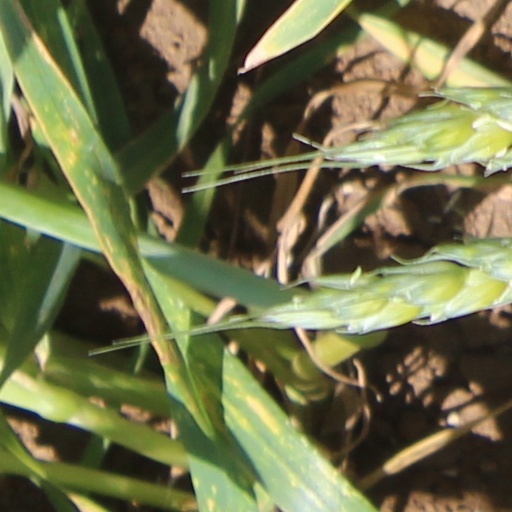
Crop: wheat